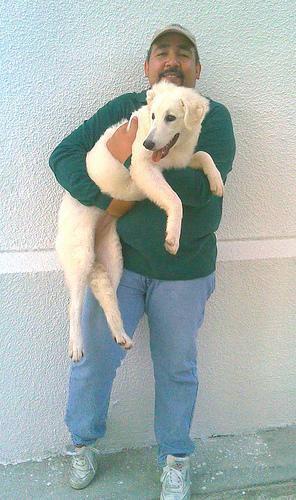
kuvasz